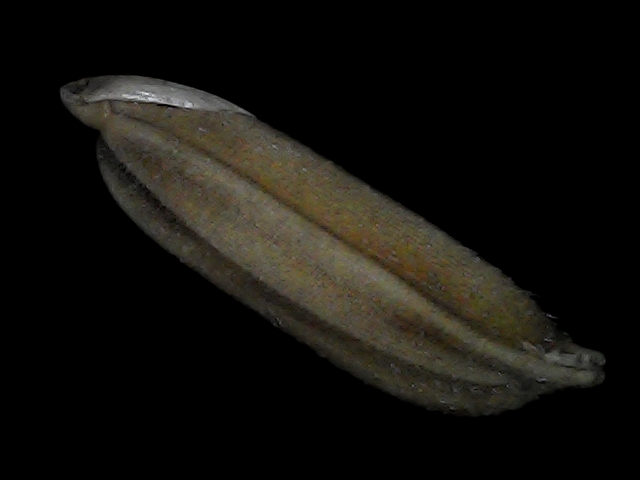
Rice variety: Bd72